Youngerman Block

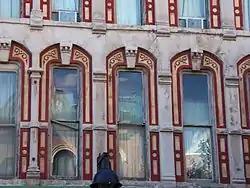

Youngerman Block is a three-story commercial building in downtown Des Moines, Iowa, incorporating Italianate architecture, with later alterations that introduced Art Deco detailing. Built in 1876, the Youngerman Block was designed by architect William Foster (1842-1909) for Conrad Youngerman.